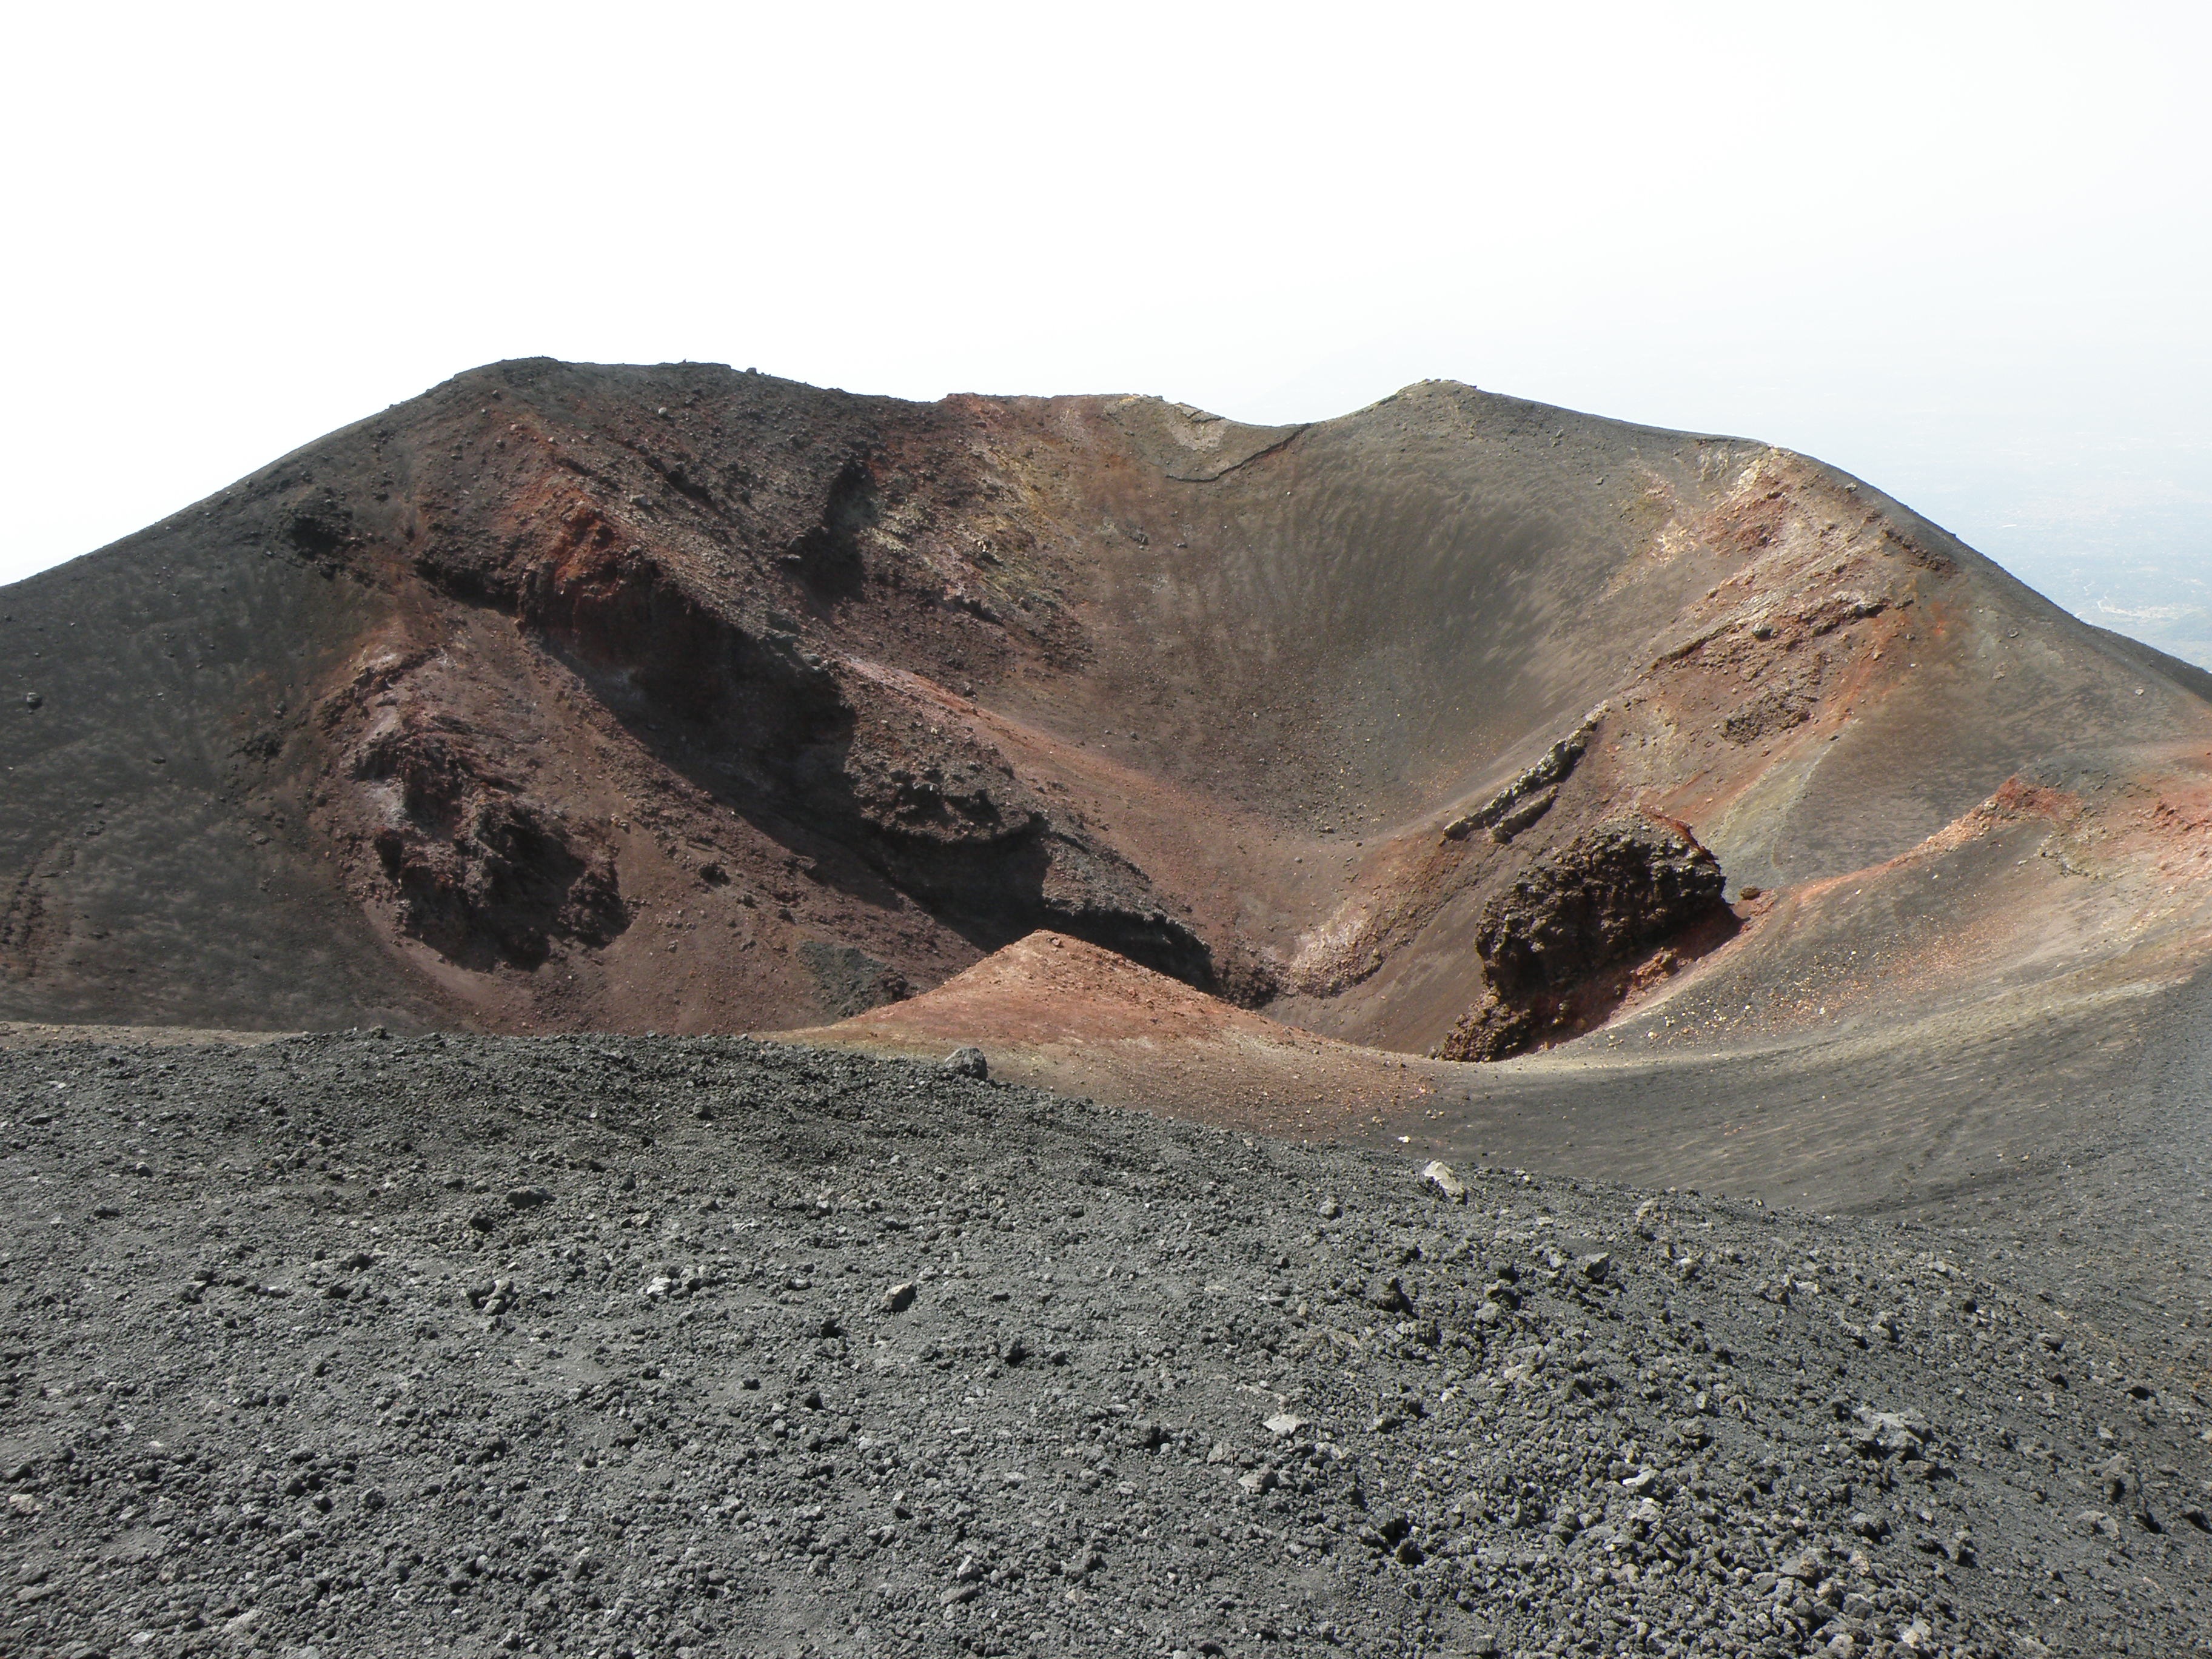
landscape, sand, rock, formation, volcano, soil, ash, terrain, material, geology, badlands, boulder, slag, etna, landform, geographical feature, geological phenomenon, the crater